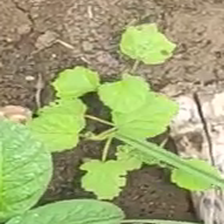
Weed species: Little_Mallow(Malva parviflora)